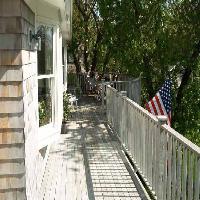
Weather: sun or clear